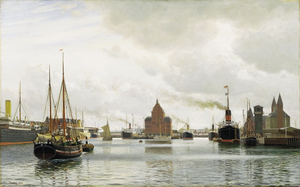
Københavns Havn
Christian Blache, Livlig trafik i Københavns havn, 1910
Københavns Havn er havnen beliggende i København. Den strækker sig i dag fra Svanemøllebugten i nord til Sjællandsbroen i syd og ejes af Københavns Havn A/S. Selve havnedriften varetages dog af Copenhagen Malmö Port AB, som ejes af By & Havn og Malmö Hamn AB.